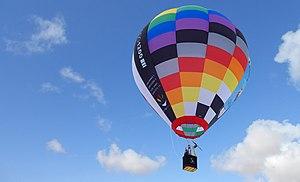
Aérostat Ultra Léger - Ballon Classe 5 ULM
Un ULM est un aéronef ultra-léger muni d'un moteur dont la licence de pilotage et les conditions de navigabilité spécifiques sont simplifiées par rapport à la licence de pilote privé et la certification d'un avion. La plupart des ULM peuvent décoller et atterrir sur des distances réduites hors des aérodromes, mais les plus performants s'apparentent aux avions légers.